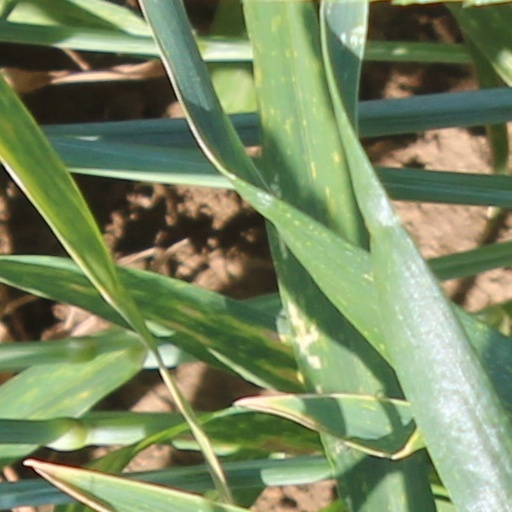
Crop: wheat